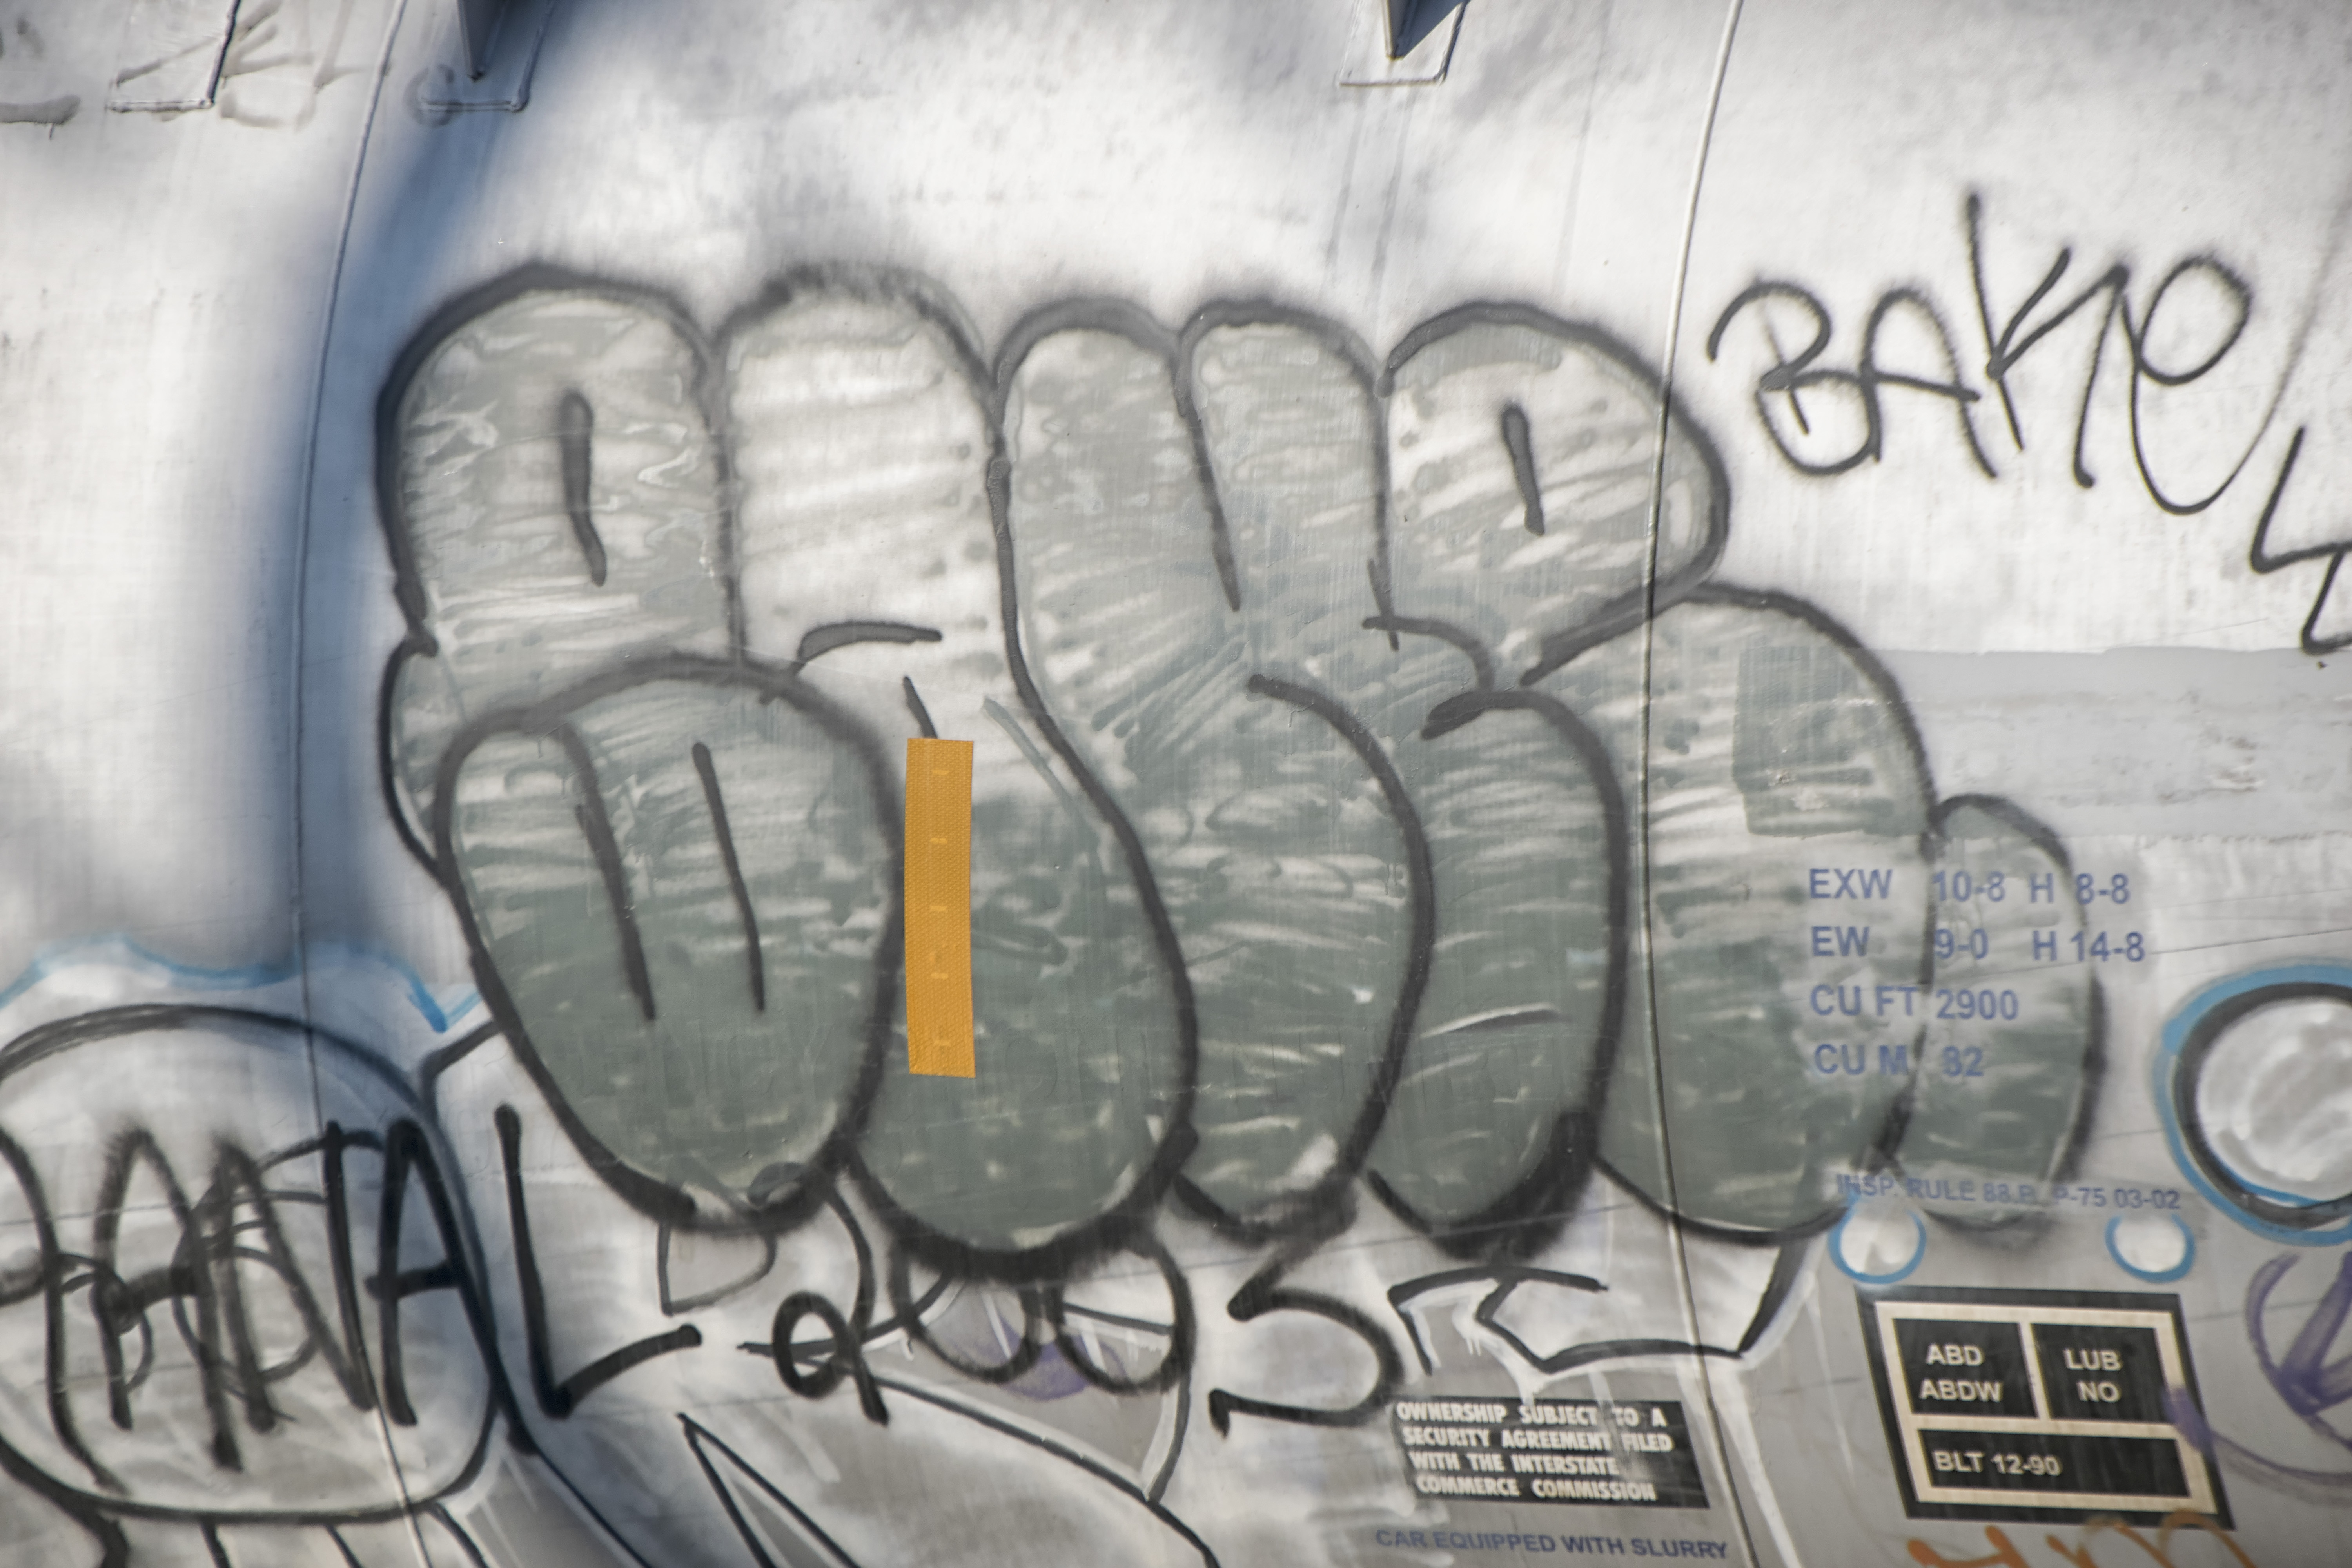
railway, graffiti, font, art, de, chemin, fer, sketch, drawing, canada, quebec, sherbrooke